Lincoln MKZ

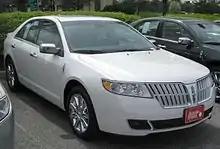
2010 Lincoln MKZ

For 2007, the Zephyr was refreshed and renamed MKZ to follow a new nomenclature developed by Lincoln that mimics the alphanumeric naming schemes used by other luxury automakers like Mercedes-Benz. Management at Lincoln originally announced the MKZ with a "mark-zee" pronunciation during the 2006 auto show circuit, but eventually changed it to the phonetic "em-kay-zee" due to confusion observed among focus groups and dealership personnel.